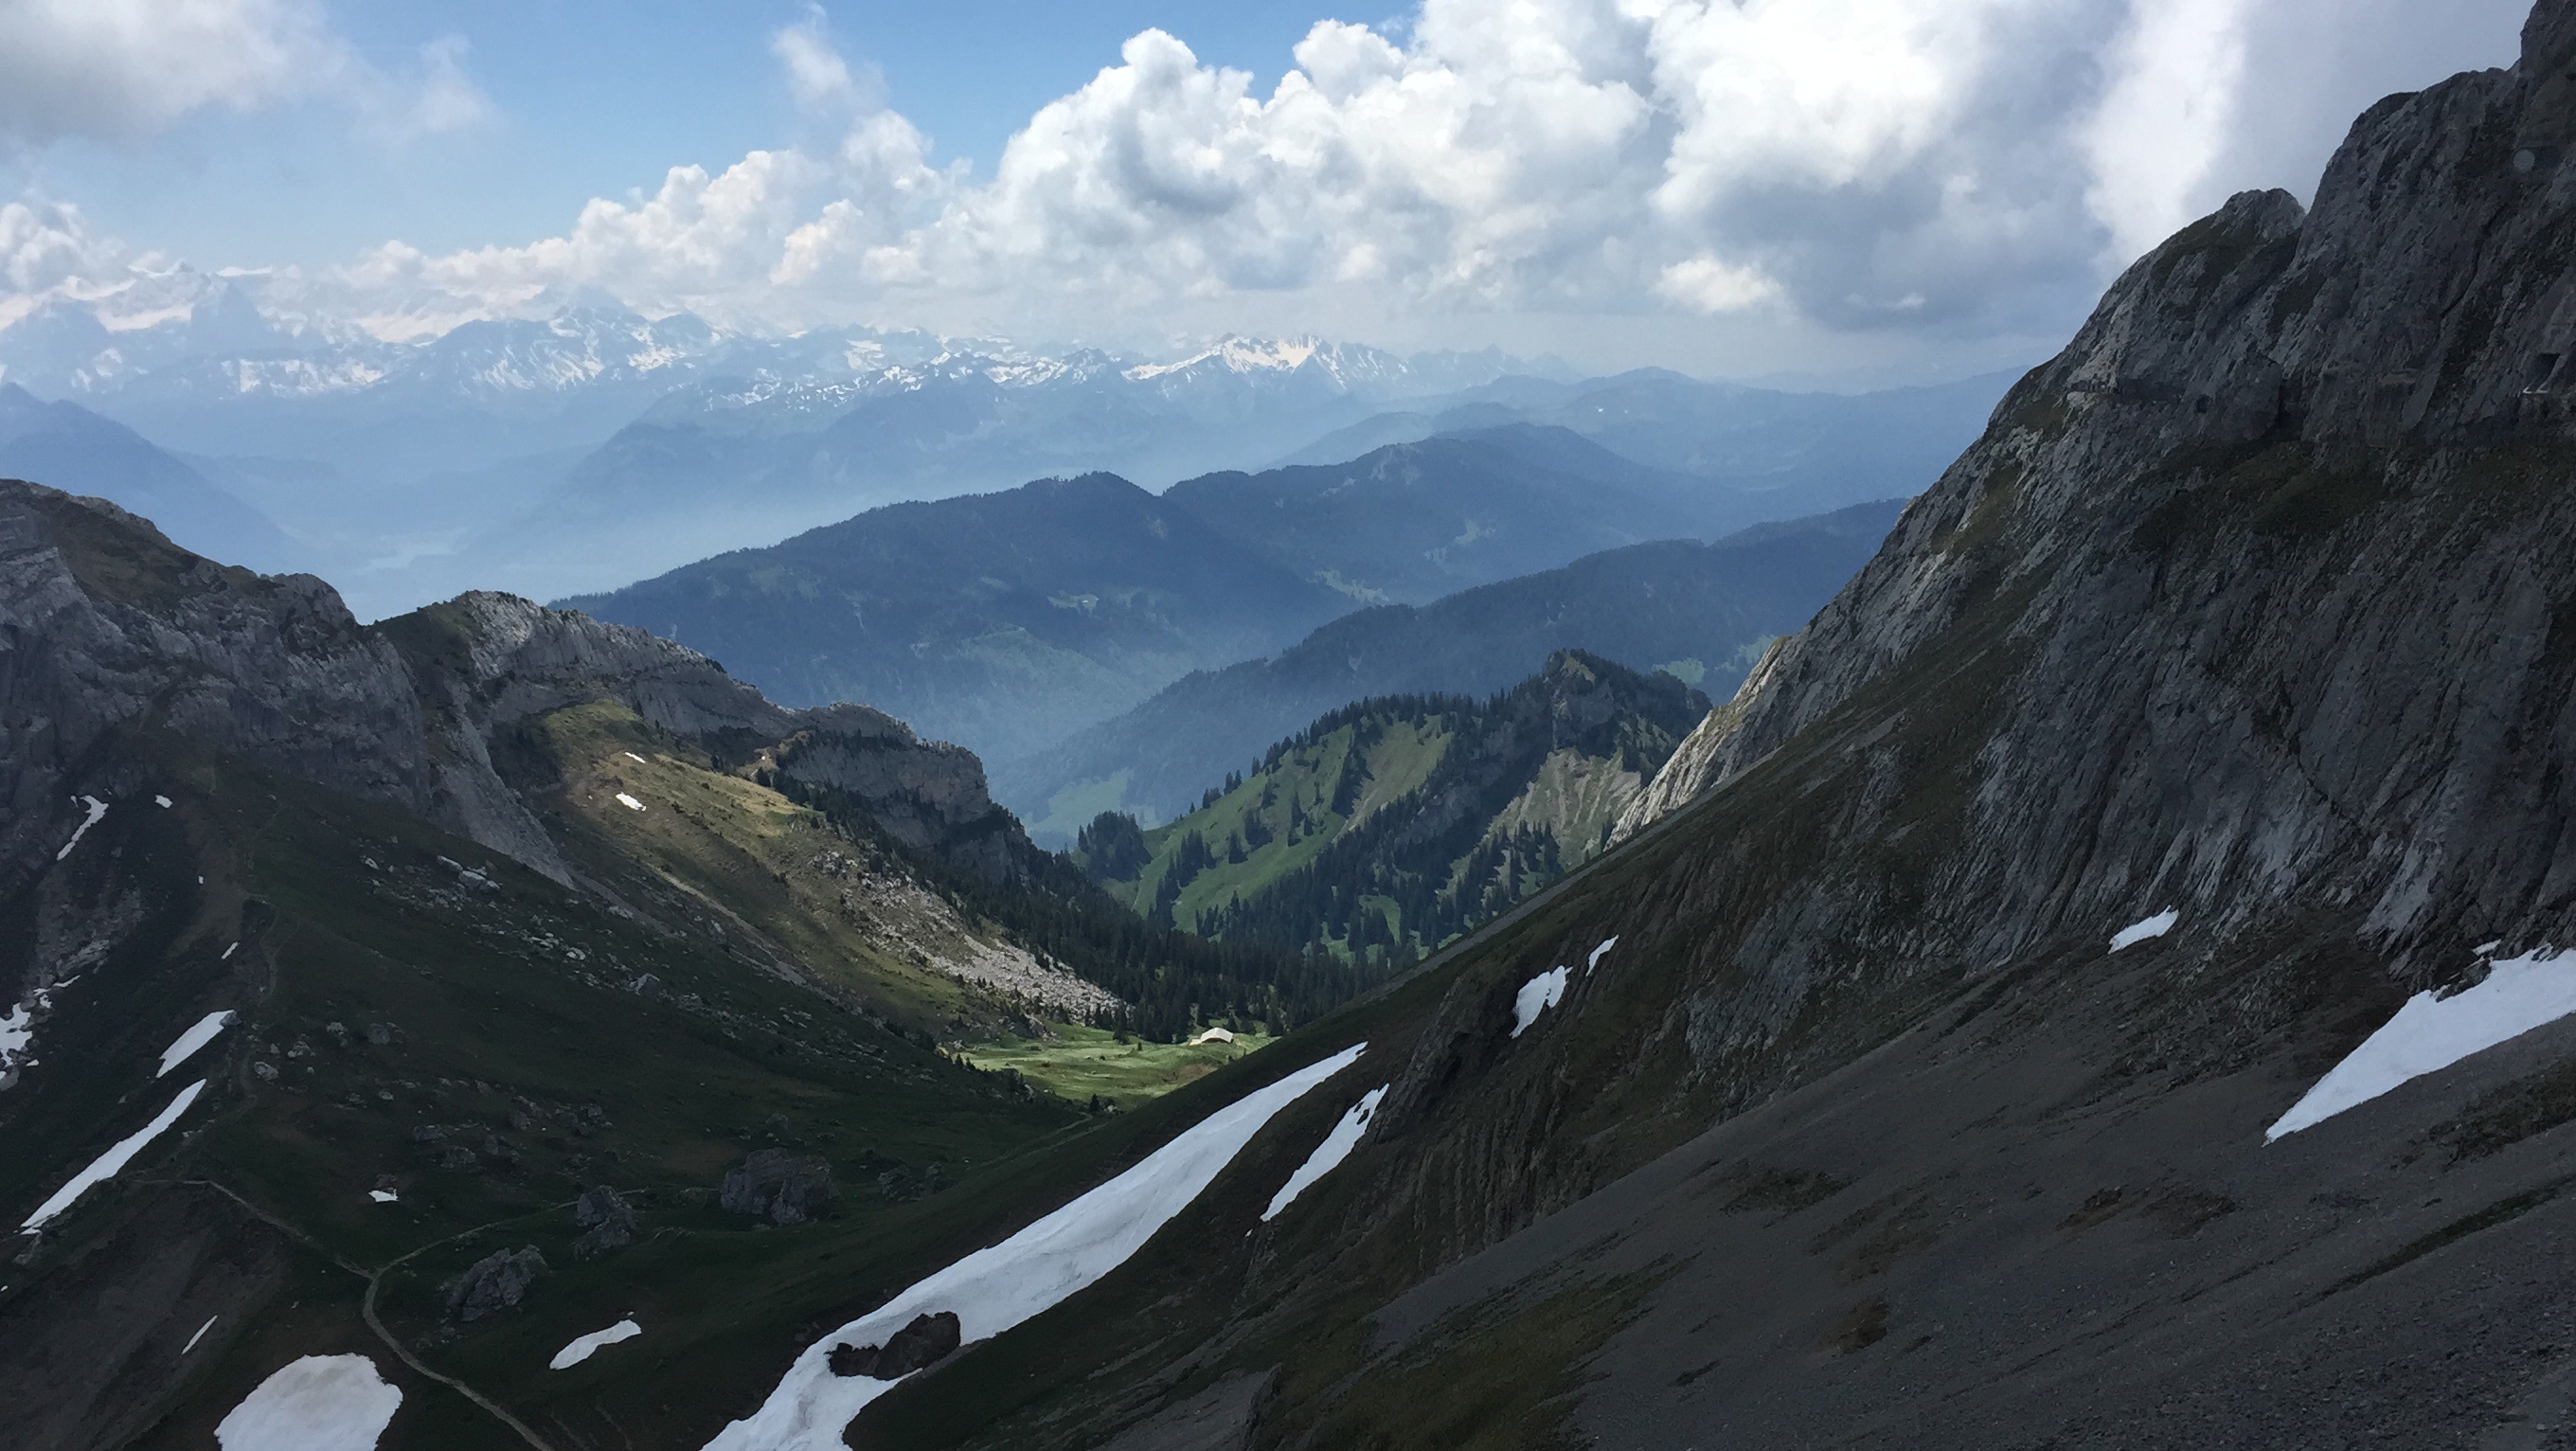
landscape, wilderness, mountain, snow, adventure, valley, mountain range, terrain, ridge, summit, alps, plateau, fell, cirque, landform, mountain pass, geographical feature, mountainous landforms